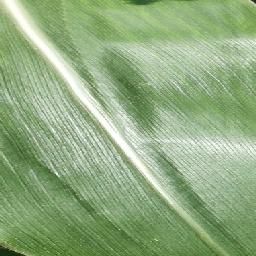
Label: Corn___healthy